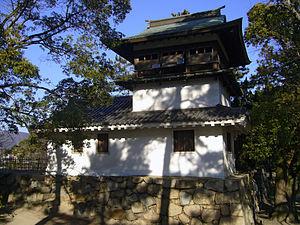
Le château de Fukuyama, également appelé château de Hisamatsu ou château d’Iyō, est un château japonais situé à Fukuyama dans la préfecture de Hiroshima au Japon. Construit en 1619 sous l’égide du shogunat Tokugawa, il abrita principalement les clans Mizuno et Abe.